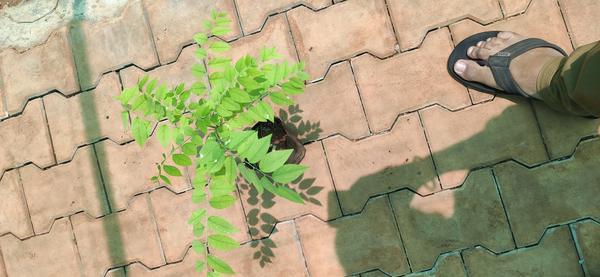
Plant: Amla